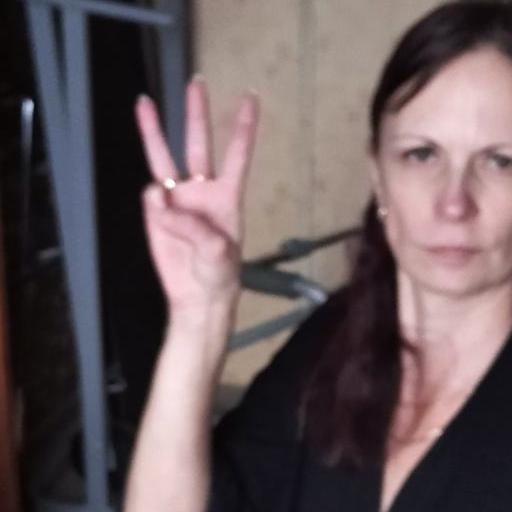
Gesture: three